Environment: real
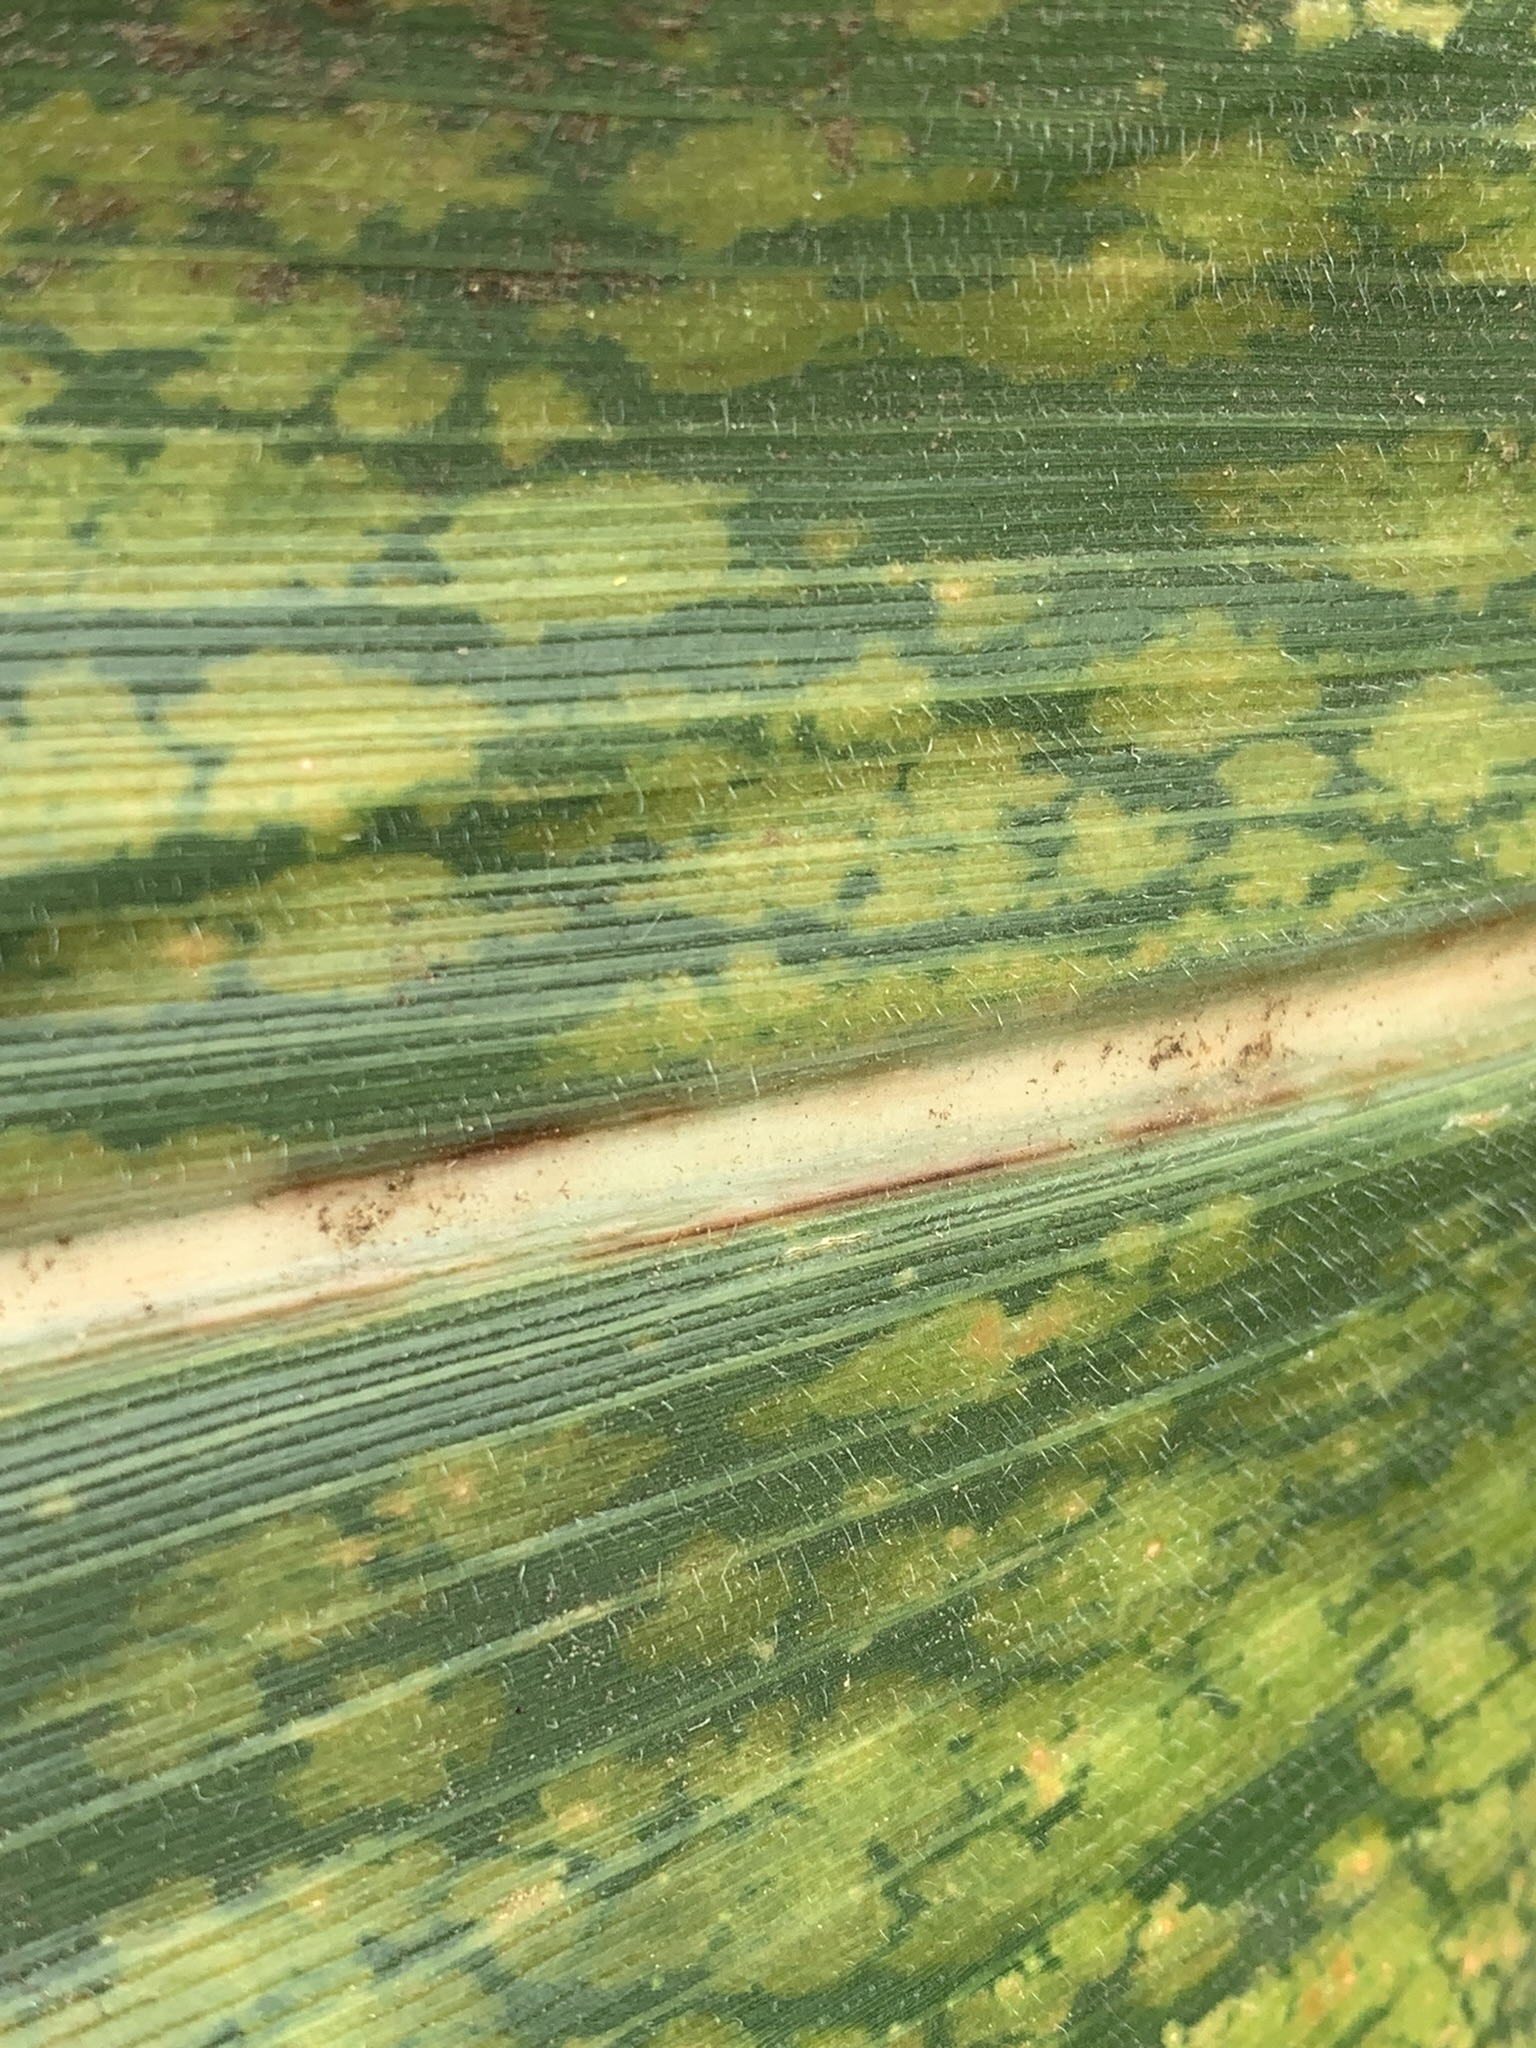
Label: lethal_necrosis